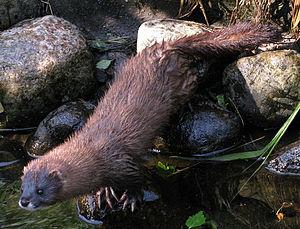
Cette liste commentée recense la mammalofaune en Roumanie. Elle répertorie les espèces de mammifères roumains actuels et celles qui ont été récemment classifiées comme éteintes. Cette liste comporte 116 espèces réparties en dix ordres et 26 familles, dont trois sont « en danger critique d'extinction », deux sont « en danger », sept sont « vulnérables », douze sont « quasi menacées » et deux ont des « données insuffisantes » pour être classées.
Cette liste commentée recense la mammalofaune au Luxembourg. Elle répertorie les espèces de mammifères luxembourgeois actuels et celles qui ont été récemment classifiées comme éteintes. Cette liste comporte 77 espèces réparties en huit ordres et 21 familles, dont une est « en danger critique d'extinction », une autre est « vulnérable », six sont « quasi menacées » et une a des « données insuffisantes » pour être classée.
Cette liste commentée recense la mammalofaune en Estonie. Elle répertorie les espèces de mammifères estoniens actuels et celles qui ont été récemment classifiées comme éteintes. Cette liste comporte 84 espèces réparties en dix ordres et 25 familles, dont une est « en danger critique d'extinction », un autre est « en danger », deux sont « vulnérables » et cinq sont « quasi menacées ».
Cette liste commentée recense la mammalofaune en Italie. Elle répertorie les espèces de mammifères italiens actuels et celles qui ont été récemment classifiées comme éteintes. Cette liste comporte 159 espèces réparties en dix ordres et 36 familles, dont une est « éteinte », trois sont « en danger critique d'extinction », quatre sont « en danger », huit sont « vulnérables », douze sont « quasi menacées » et dix ont des « données insuffisantes » pour être classées.